Edward Snowden

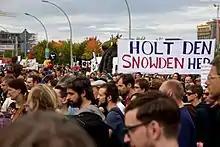
A rally in Germany in support of Snowden on August 30, 2014

Crediting the Snowden leaks, the United Nations General Assembly unanimously adopted Resolution 68/167 in December 2013. The non-binding resolution denounced unwarranted digital surveillance and included a symbolic declaration of the right of all individuals to online privacy.